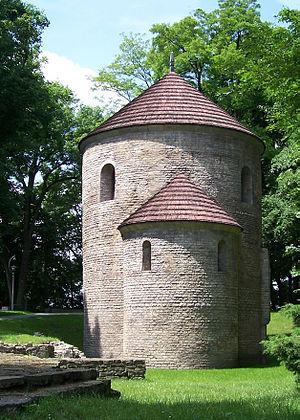
L'architecture romane est le premier grand style créé au Moyen Âge en Europe après le déclin de la civilisation gréco-romaine. Son développement est pleinement établi vers 1060 mais les premiers signes de mutation sont différents suivant les régions et il n'y a pas de consensus sur une date des débuts qui vont du VIᵉ au XIᵉ siècle. L'architecture gothique est le style qui lui succède progressivement à partir du XIIe siècle.Le dynamisme monastique, de profondes aspirations religieuses et morales, la spiritualité des routes de pèlerinages dans une Europe rendue à la paix président à la naissance de l'art roman et contribuent à en faire un style vraiment neuf et doué d'une profonde originalité. La volonté de libérer l'Église de la tutelle de pouvoirs séculiers, les croisades, la reconquête chrétienne en Espagne avec l'effondrement du califat de Cordoue, la disparition du mécénat royal ou princier font de l'art roman l'art de toute la chrétienté médiévale.
Cieszyn est une ville du sud de la Pologne qui fait partie de la voïvodie de Silésie depuis 1999. Elle est située à la frontière tchèque, séparée de sa ville jumelle Český Těšín par la rivière Olza. Anciennement, Cieszyn était située dans la Voïvodie de Bielsko-Biała. La ville est la capitale de la sous-région historique de Silésie de Cieszyn et au centre de l'Eurorégion « Śląsk Cieszyński - Těšínské Slezsko ».